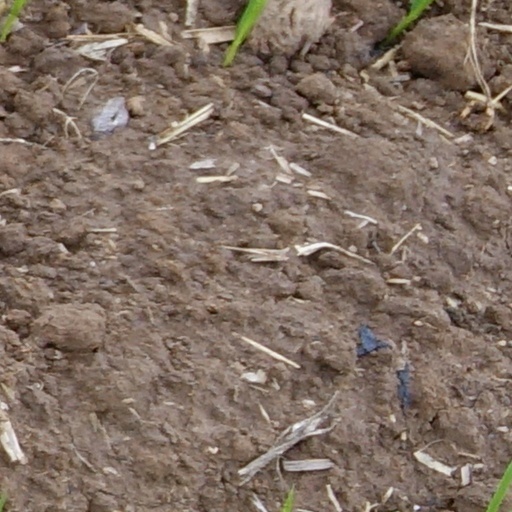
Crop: wheat